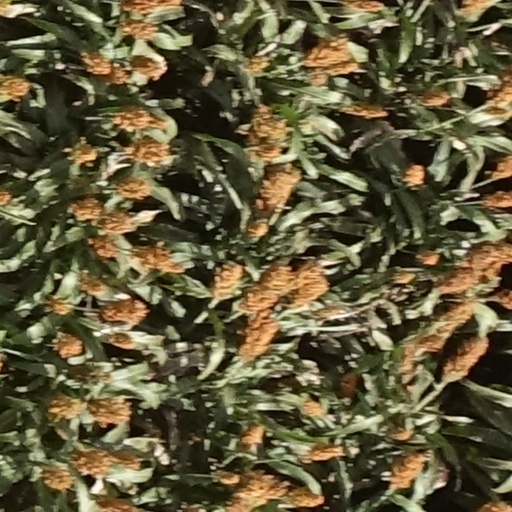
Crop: sorghum